Kenneth Carten

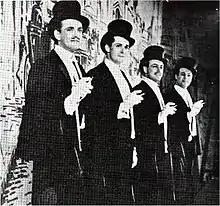
Kenneth Carten, Ross Landon, John Gatrell and Hugh French sing "The Stately Homes of England"

Kenneth Hare Bicker-Caarten (29 August 1911 - 1980) was an English actor who worked under the name Kenneth Carten.